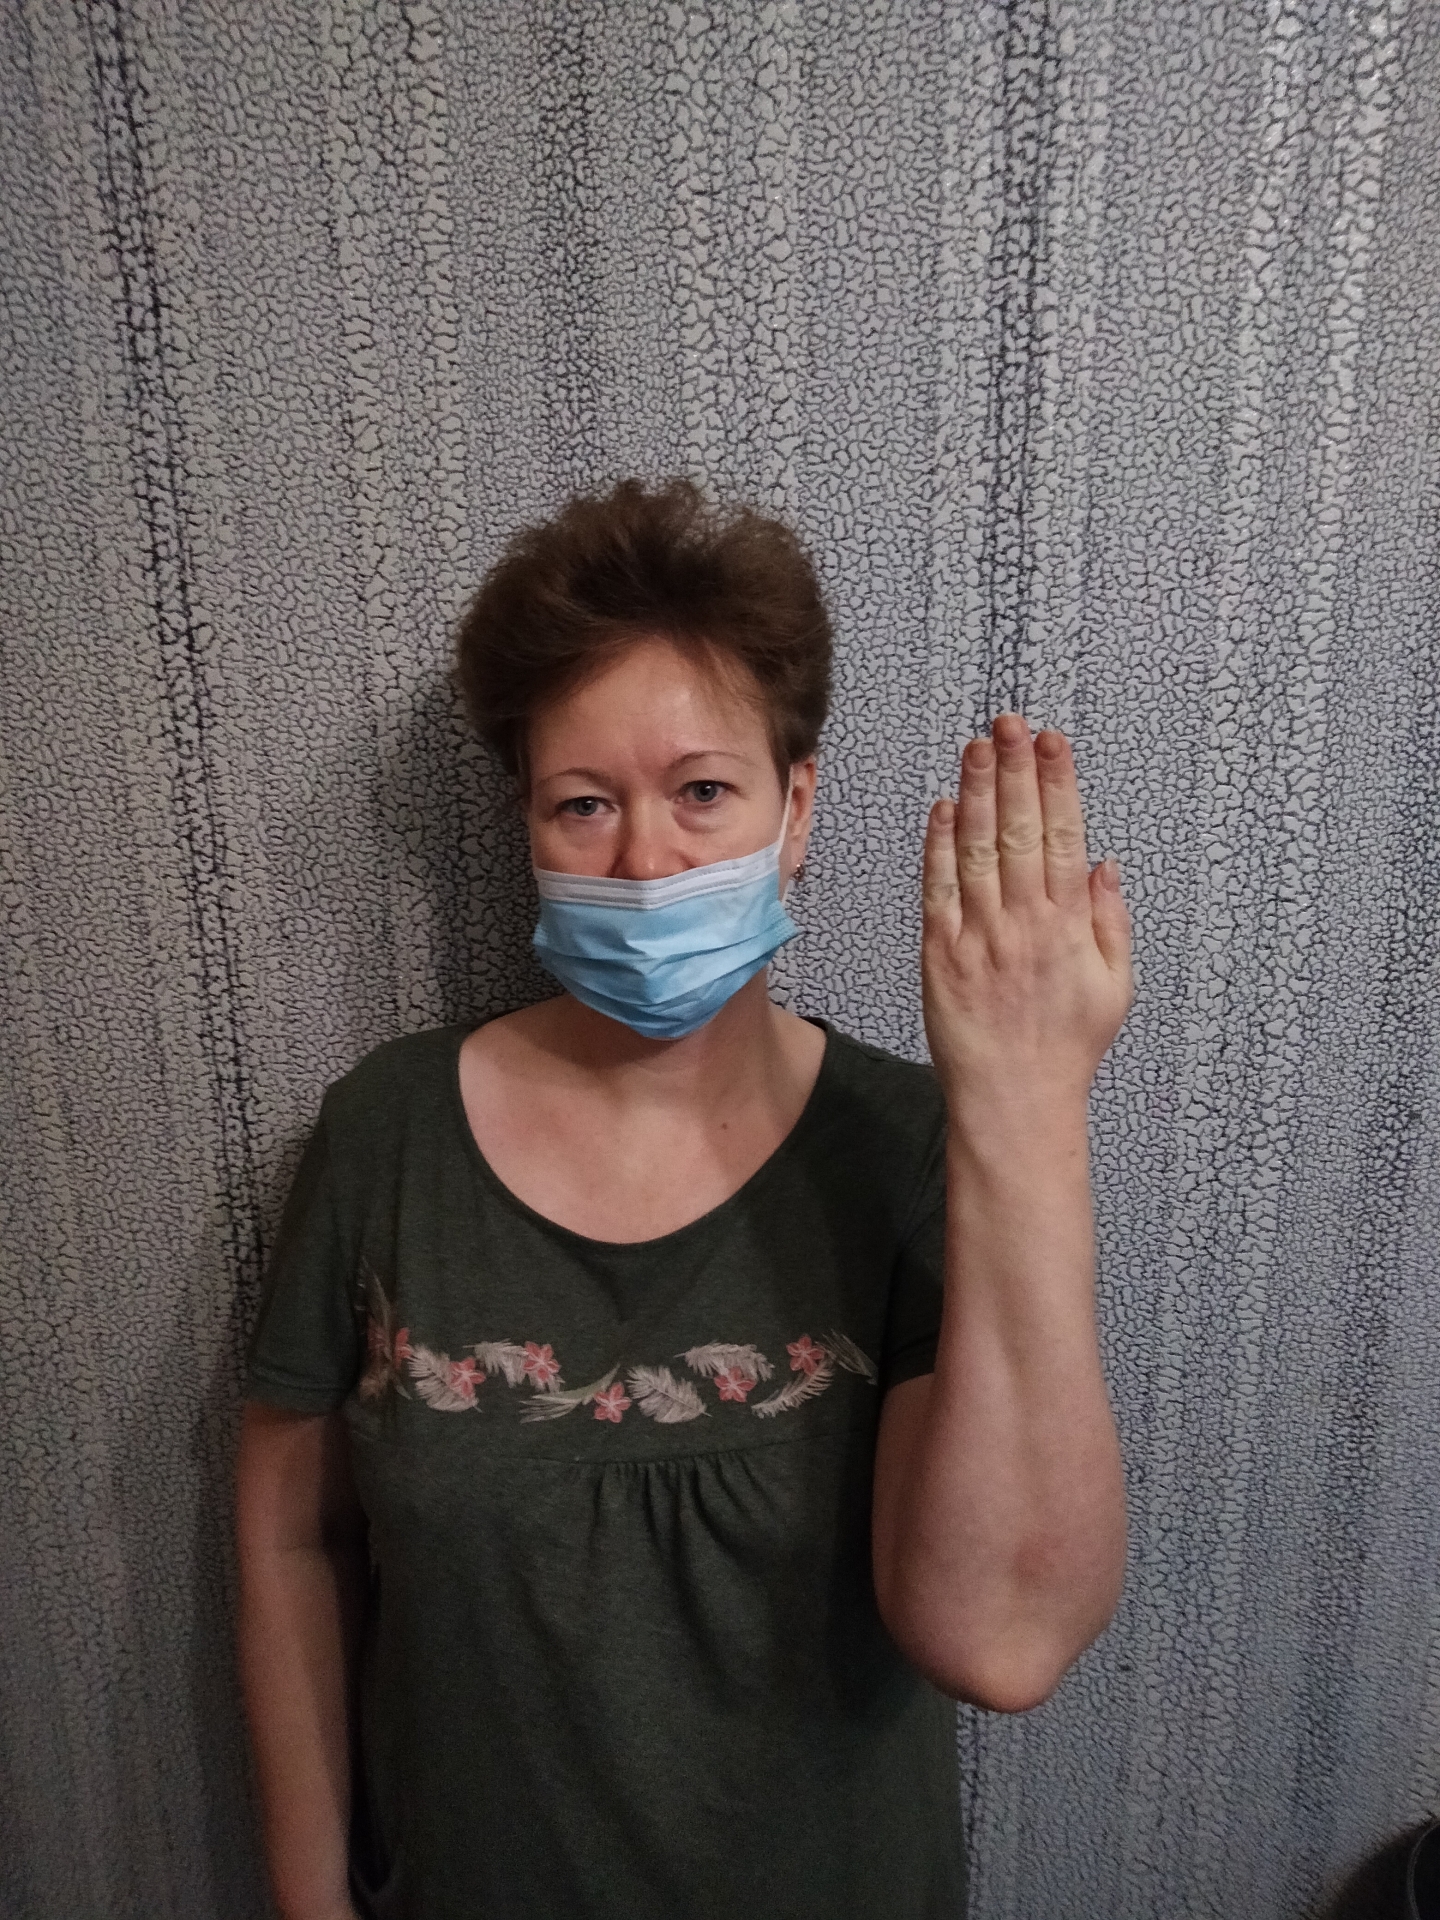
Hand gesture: stop_inverted